Herbert J. Kramer

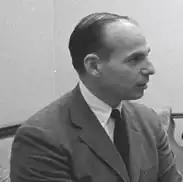
Kramer in 1968

Herbert J. Kramer (July 27, 1922 – April 9, 1992) was an American speech writer, author, lecturer, and public relations executive. He served in the Lyndon B. Johnson administration as the Director of Public Affairs at the Office of Economic Opportunity (OEO) which included programs such as Job Corps, Head Start, VISTA, Community Action Program, and Upward Bound as part of the War on Poverty. Kramer established an Audio-Visual division within OEO which was nominated for an Academy Award three times in a row during his tenure, winning the award in 1966.